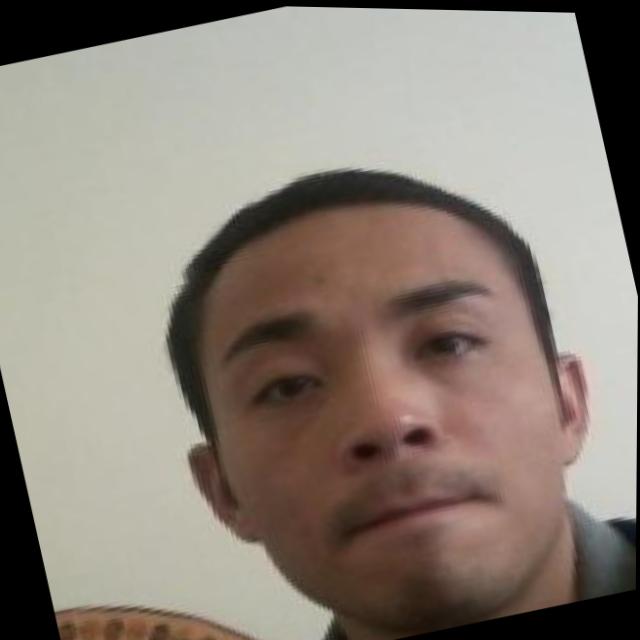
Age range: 21-44